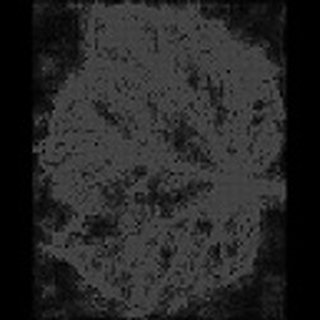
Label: cotton_bacterial_blight